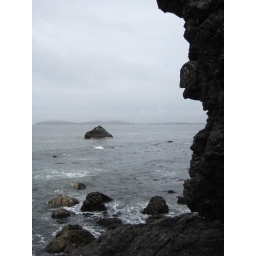
The beach right below our rental house